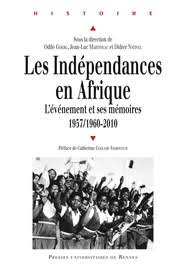
Salaamu aleykum, nataal bii nag ñi ngi ci gis ay gone yu yékkati seen i loxo. Ñoo ngi sol lu ñuul biir gi am lu weex. Ñu nar leen barré ak ñoom seen.